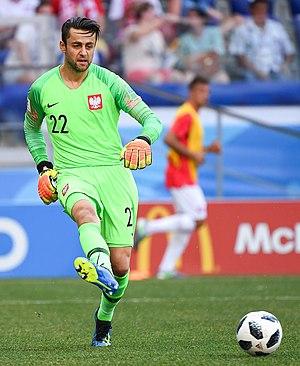
Łukasz Fabiański, né le 18 avril 1985 à Kostrzyn nad Odrą, est un footballeur international polonais qui évolue au poste de gardien de but à West Ham United.